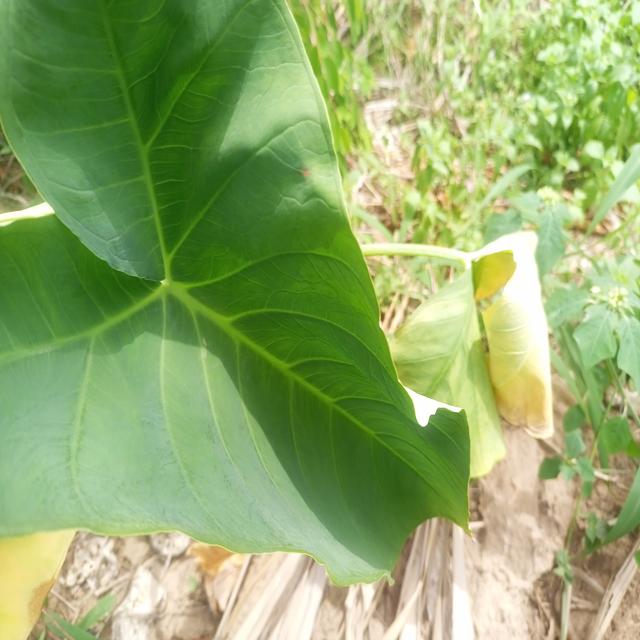
Label: Healthy